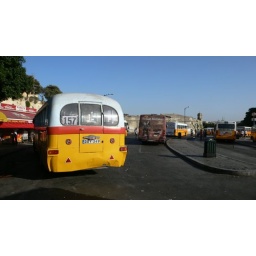
all bus done in orange